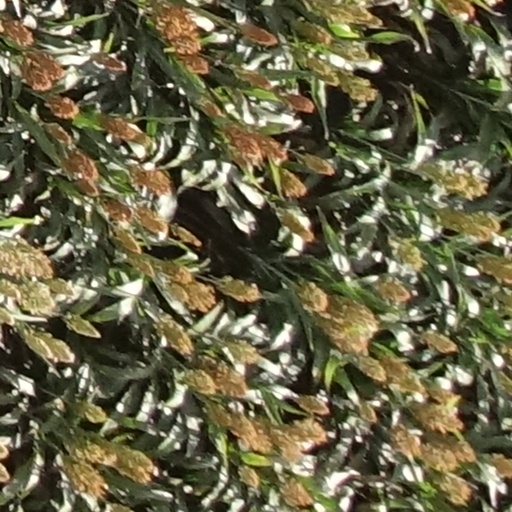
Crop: sorghum